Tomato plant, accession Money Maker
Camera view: tilt-top (135 deg); turntable rotation: 330 degrees
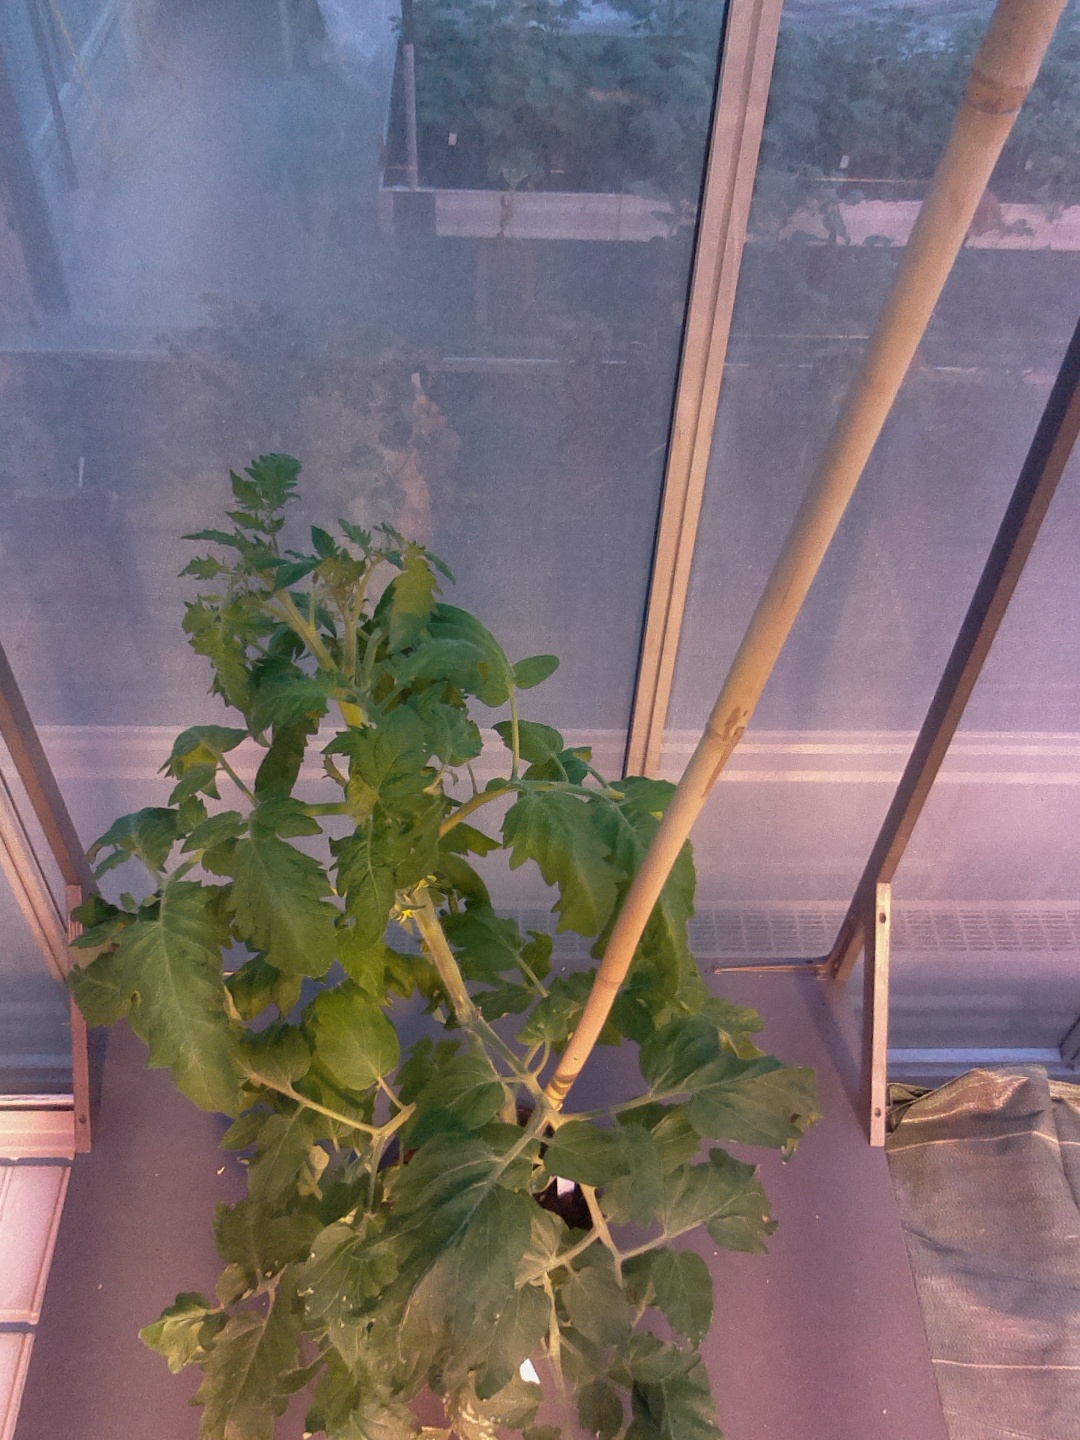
BBCH growth stage 60: First flowers open